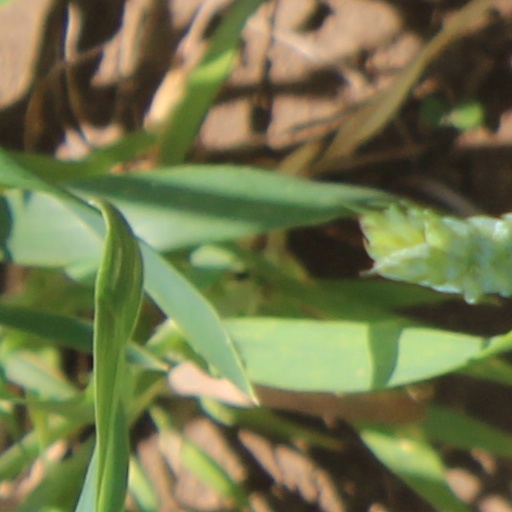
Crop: wheat